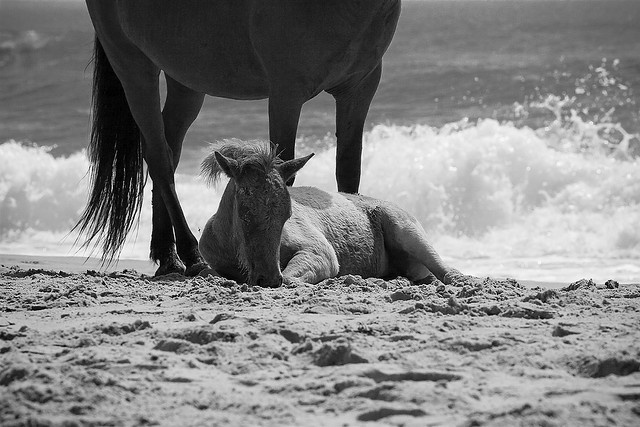
A foal on the beach laying next to a horse
A horse lays on the beach with waves coming in.
a mamma horse with her baby next to a body of water
A foal lays near its mother on a beach.
An adult and child horse on a beach.